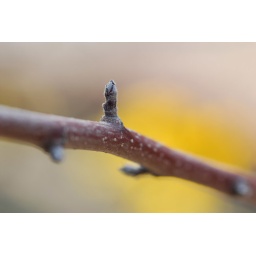
Sprout of apple tree planted in my home.